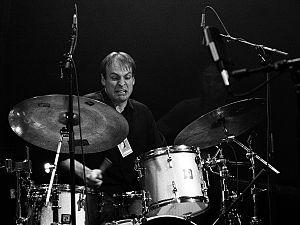
Ari Hoenig, est un batteur de jazz, compositeur et professeur connu pour son approche originale et intense de la batterie. Il est le leader de plusieurs groupes avec lesquels il se produit régulièrement dans les clubs de New York, comme le 55bar ou The Blue Note. Il a enregistré plusieurs disques et se produit souvent avec le pianiste français Jean-Michel Pilc résidant à Montréal.